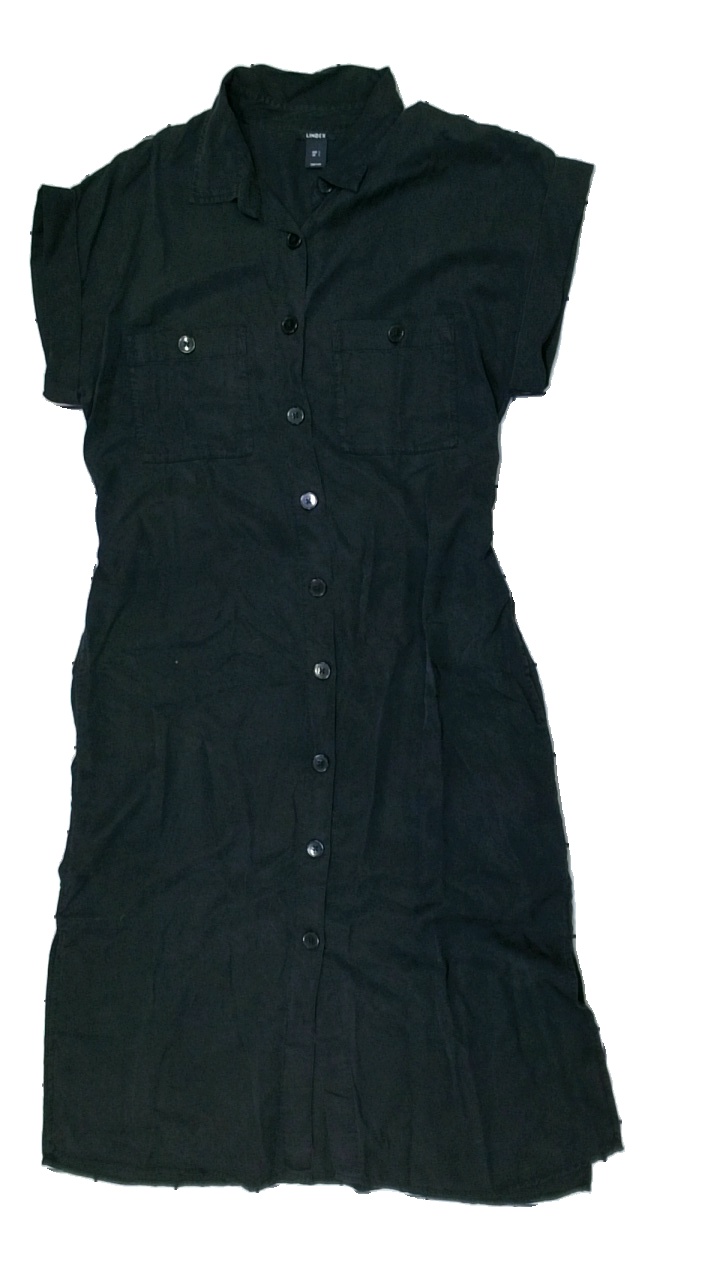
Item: Dress (Ladies)
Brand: Lindex
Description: Black button up dress from Lindex, size L. Okay condition.
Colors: Black
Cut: Regular
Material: Unknown, no match.
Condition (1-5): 3
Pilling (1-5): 5
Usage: Export
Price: <50